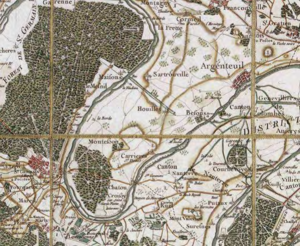
Carte de Cassini (XVIIIe siècle) représentant la boucle de la Seine incluant Chatou et Houilles
Houilles est une commune du département des Yvelines dans la région Île-de-France en France, située à 7 km au nord-ouest de Paris et à 8 km environ à l'est de Saint-Germain-en-Laye.